Thor: Ragnarok

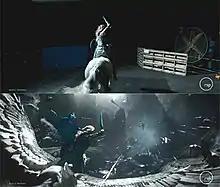
Original (top) and effects (bottom) shots of the Valkyrie flashback sequence in "Thor: Ragnarok"

Visual effects for the film were created by Industrial Light & Magic's (ILM) San Francisco and Vancouver studios, with help from Base FX, Animatrik, and Virtuos; Framestore; Method Studios Vancouver; Digital Domain; Rising Sun Pictures; Luma Pictures; D Negative; Iloura; Image Engine; Trixter; The Secret Lab; WhiskyTree Inc; Fin Designs + Effects; and Perception. Previsualization work was provided by The Third Floor and Day for Nite. Luma Pictures produced over 200 shoots in eight sequences, particularly for the characters Korg (receiving assets from Framestore) and Miek. Method Studios provided over 450 shots, including Thor's opening fight against Surtur in Muspelheim and Hela's fight against the Asgardian guards. D Negative worked on over 190 shots, creating the environment for the planet Sakaar, including its junkyard landscape and wormholes, with the wormholes also created through a collaboration with Digital Domain. The film's main-on-end title sequence was designed by Perception.